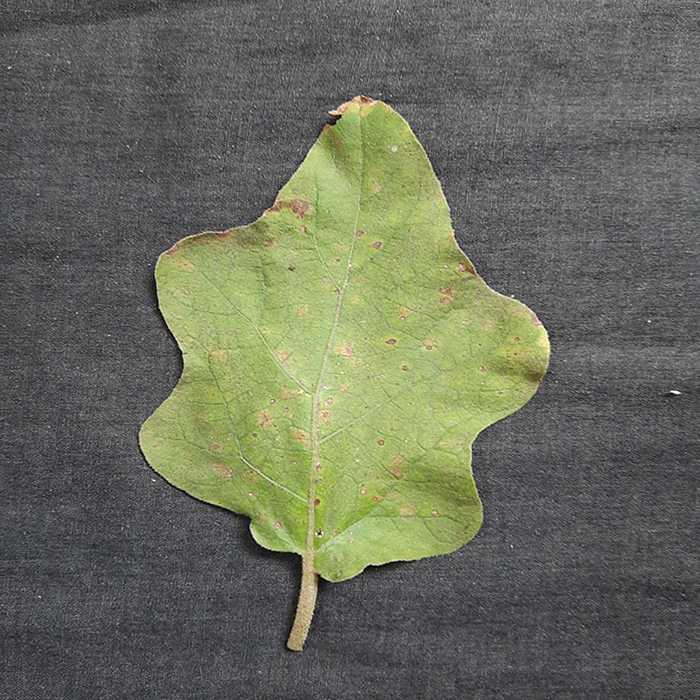
Plant: Eggplant
Label: Eggplant Cercopora leaf spot